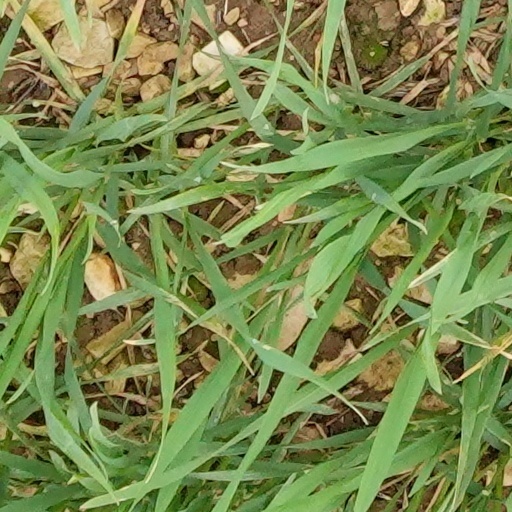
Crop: wheat